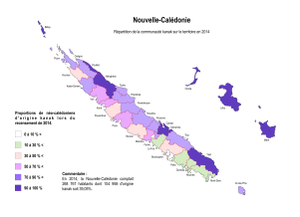
Répartition de la communauté kanak sur le territoire néo-calédonien tel qu'issue des données du recensement de 2014.
Le référendum de 2018 sur l'indépendance de la Nouvelle-Calédonie est un référendum d'autodétermination organisé le 4 novembre 2018 dans le cadre de l'accord de Nouméa. Il s'agit du second référendum sur l'indépendance de la Nouvelle-Calédonie, après celui organisé en 1987.
La Nouvelle-Calédonie est une collectivité française composée d'un ensemble d'îles et d'archipels d'Océanie, situés en mer de Corail et dans l'océan Pacifique Sud. L'île principale est la Grande Terre, longue de 400 km et comptant 64 km en sa plus grande largeur.